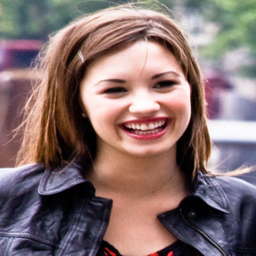
pop rock artist - not nearly enough pics of this adorable smile !